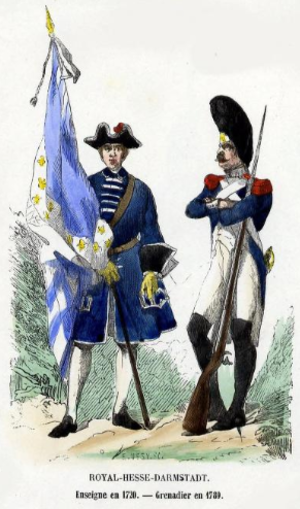
Enseigne du Régiment de Bavière en 1720 et du Régiment de Royal Hesse - Darmstadt Grenadier en 1789.